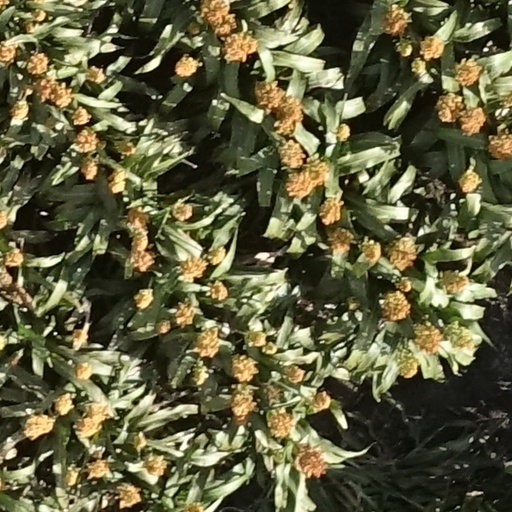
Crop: sorghum